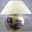
Label: lamp